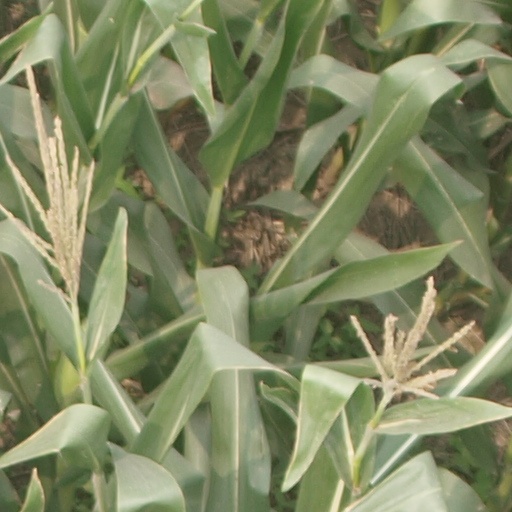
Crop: maize; corn